Andres Raag

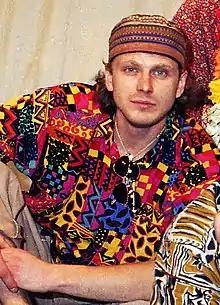
Andres Raag in 1998

In 1990, Andres Raag began an engagement at the Estonian State Youth Theatre, which became the Tallinn City Theatre in 1992. He is still currently an actor with the theatre. During his years with the Tallinn City Theatre, he has appeared in roles in nearly fifty stage productions, including works by: Shakespeare, Molière, Chekhov, Brecht and Weill, Beckett, Twain, Dumas, Gogol, von Goethe, Thomas Mann, Evelyn Waugh, A. H. Tammsaare, Tom Stoppard, Martin McDonagh, David Storey, and Jean-Luc Lagarce, among many others.